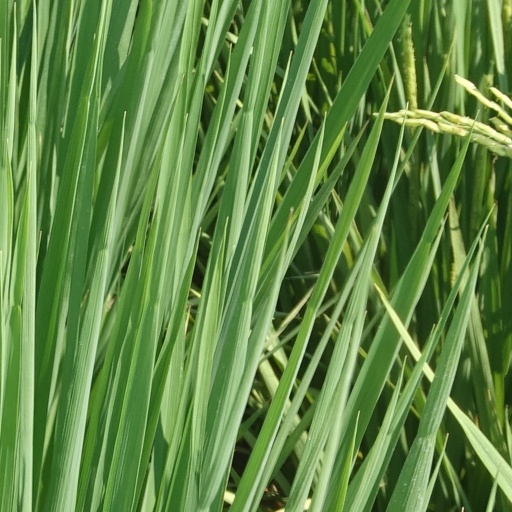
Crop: rice